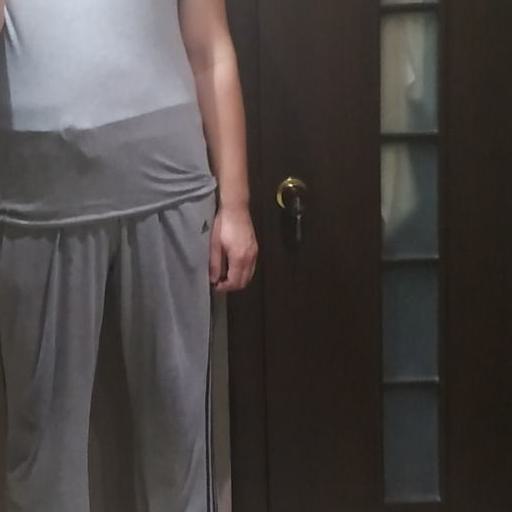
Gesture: no_gesture